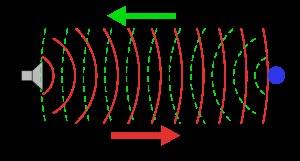
La télédétection par laser ou lidar, acronyme de l'expression en langue anglaise « light detection and ranging » ou « laser detection and ranging », est une technique de mesure à distance fondée sur l'analyse des propriétés d'un faisceau de lumière renvoyé vers son émetteur.